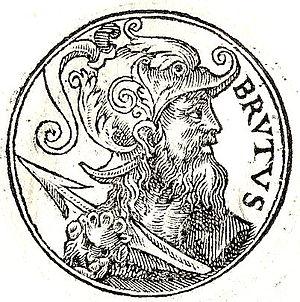
Brutus de Bretagne, Brutus de Troye ou Brutus le Troyen, est le premier roi légendaire des Bretons insulaires. Il fait son apparition dans le récit en latin de Geoffroy de Monmouth, l’Historia regum Britanniae en 1135, qui elle-même s’inspire de l’Historia Brittonum, une compilation effectuée par Nennius entre 796 et 826. Brutus aurait vécu vers 1100 av. J.-C. et son règne aurait duré 23 ans.